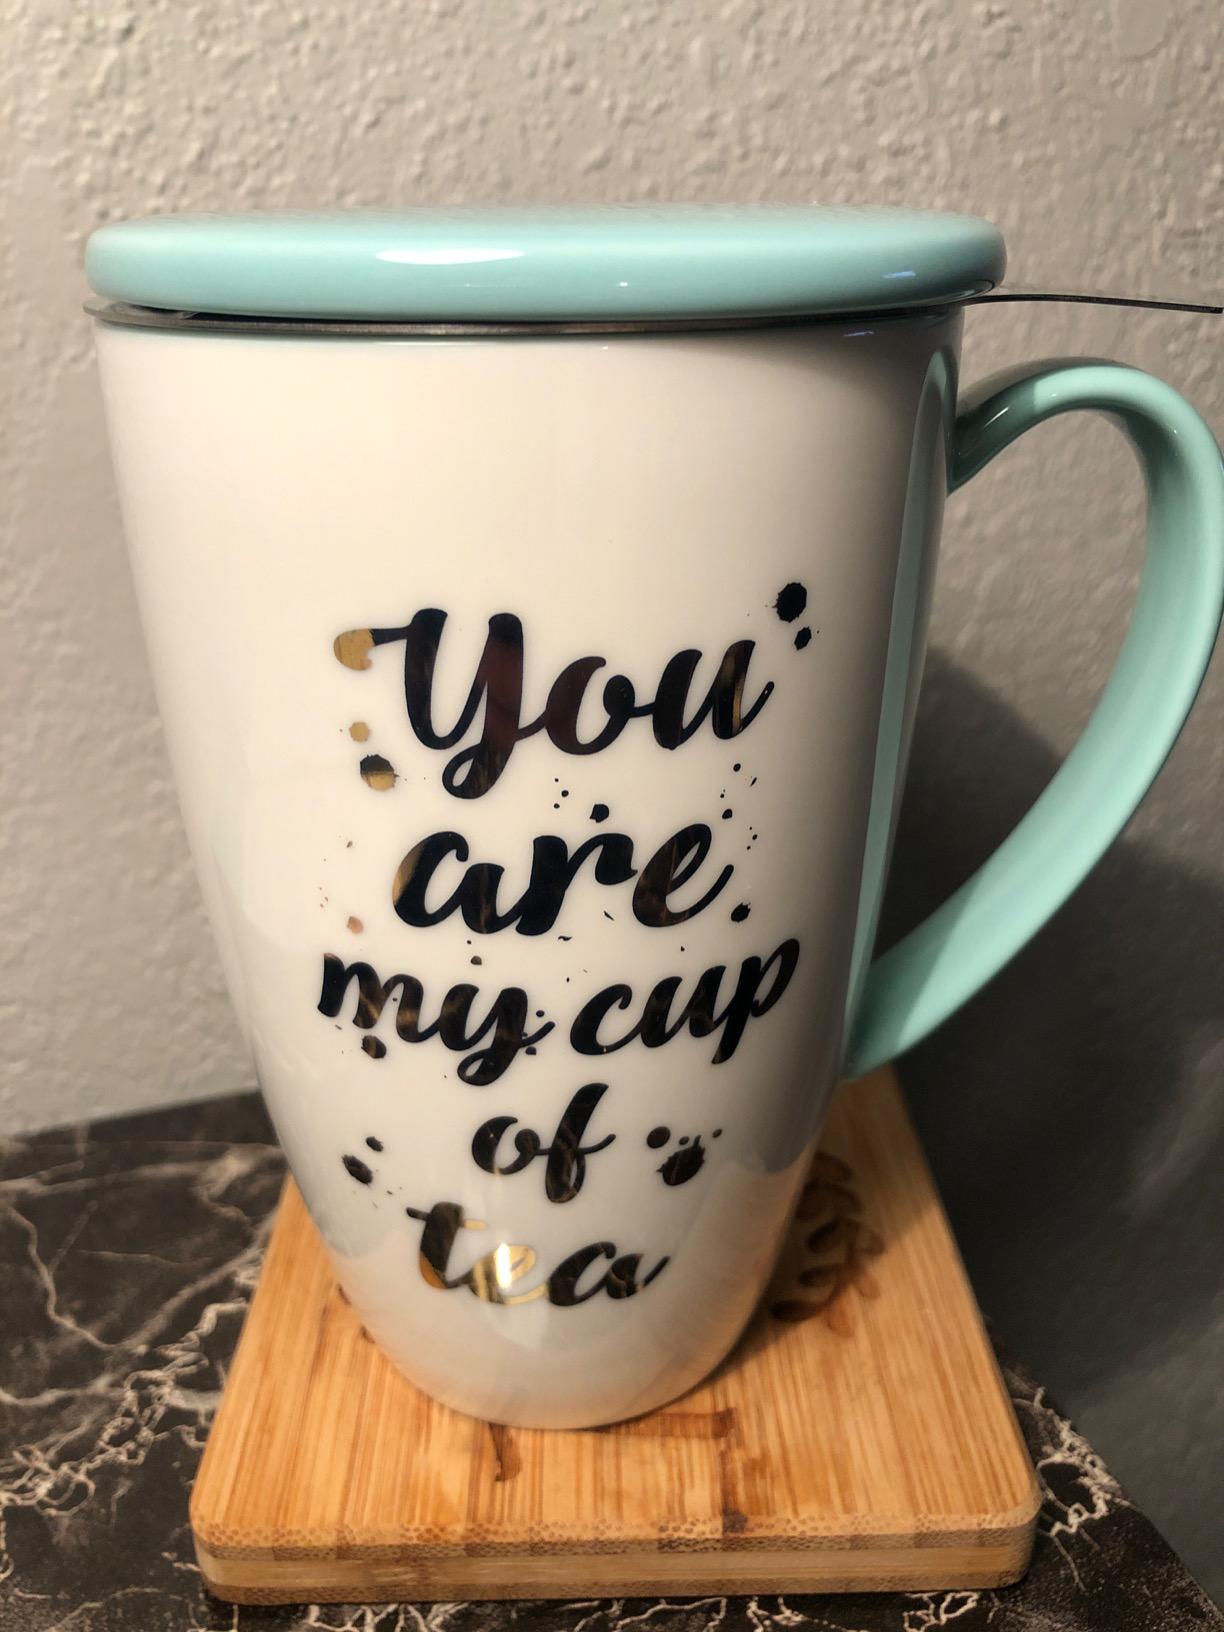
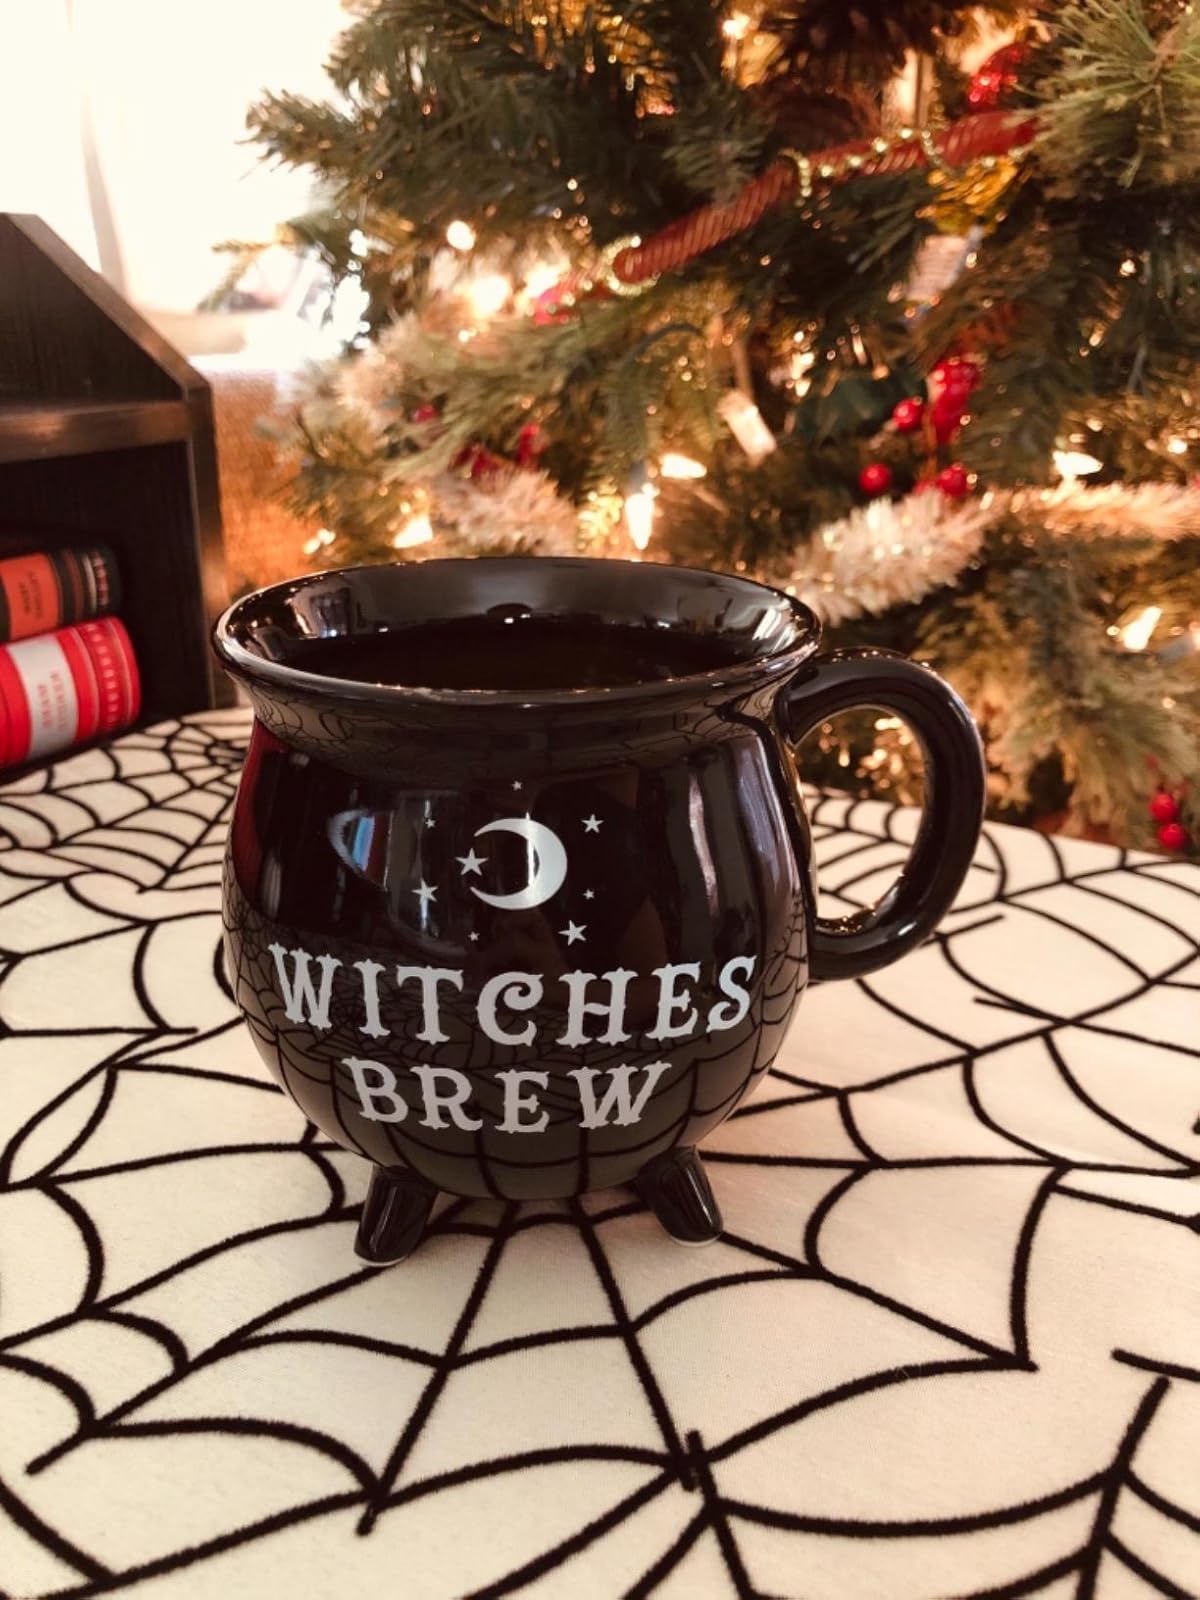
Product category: items_mug
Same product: no